Mami (musician)

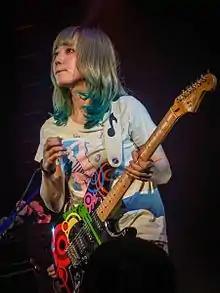
Mami performing in 2015

is a Japanese musician, singer and songwriter. She is best known as lead guitarist of the all-female rock band Scandal since 2006. In addition to being a principal songwriter in the band, Mami occasionally sings lead vocals on songs such as "Koe" and "Oh! No!". In 2014, Mami and two of her bandmates became the first female Japanese musicians to have signature model guitars with Fender.